Pierre de Fermat

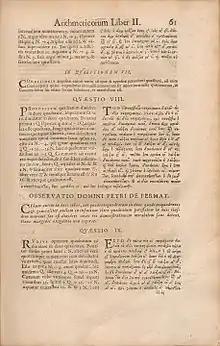
The 1670 edition of Diophantus's "Arithmetica" includes Fermat's commentary, referred to as his "Last Theorem" ("Observatio Domini Petri de Fermat"), posthumously published by his son

Fermat's pioneering work in analytic geometry ("Methodus ad disquirendam maximam et minimam et de tangentibus linearum curvarum") was circulated in manuscript form in 1636 (based on results achieved in 1629), predating the publication of Descartes' "La géométrie" (1637), which exploited the work. This manuscript was published posthumously in 1679 in "Varia opera mathematica", as "Ad Locos Planos et Solidos Isagoge" ("Introduction to Plane and Solid Loci").